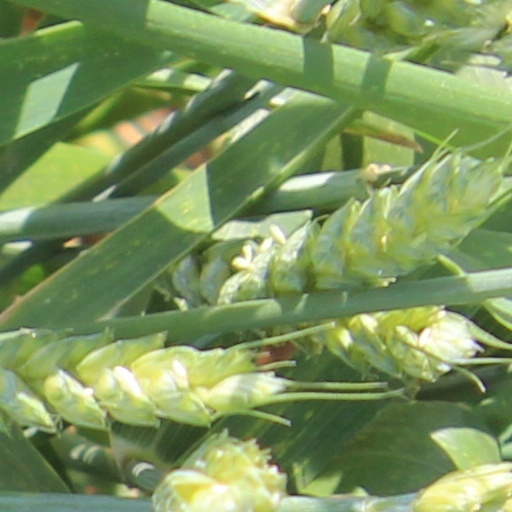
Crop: wheat